Church of the Holy Mother of God, Kuršumlija

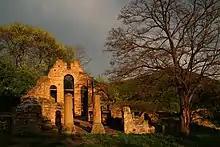
Remained ruins.

Speculations can be made from the remains of the church as to its original appearance. The church apparently had different architectural traits from other churches in Serbia, even though it belongs to the Raška style chronologically. The base of the church has a triconch shape, and on the eastern side is an altar apse which is triangular on the outside and round on the inside, unlike traditional Serbian side apses, which are semicircular in shape both outside and inside. The altar itself is separated from the nave with two columns. There is no iconostasis. The nave was covered with a dome, but nothing of the dome remains today. The narthex, rebuilt in the 14th century, was the same width as the nave, with two rectangular rooms on the north and south sides. Excavations in 1951 showed that on the western side of the church were two towers without doors. The church was at first built out of bricks, then in the 12th century with a combination of bricks and cut stone. Finally, two centuries later, it was rebuilt with processed pieces of sandstone. On the outside, it was decorated with stone sculptures of natural scenes. South of the church were monastic quarters and a welt.